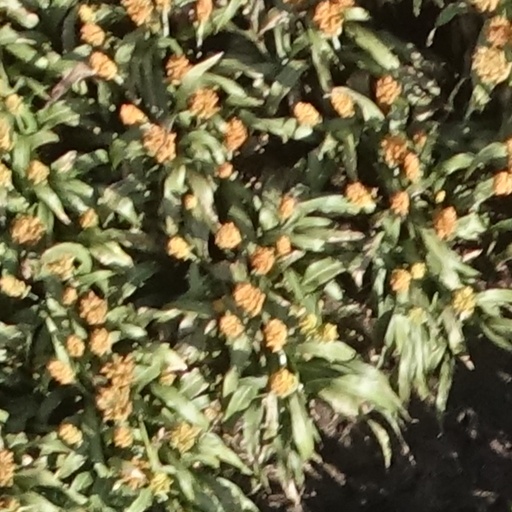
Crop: sorghum